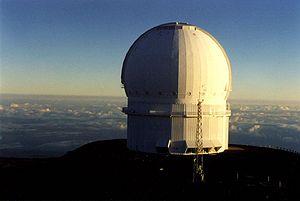
Dynamic Structures est une entreprise canadienne fondée en 1926, spécialisée dans les structures en acier. Leur activité est principalement liée aux constructions pour des observatoires astronomique, pour les attractions et d'autres types de structures métalliques complexes.